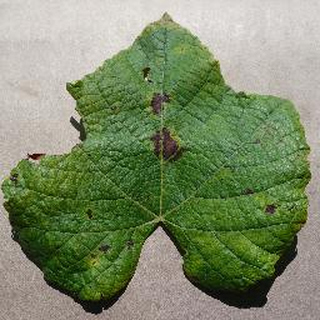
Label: grape_leaf_blight